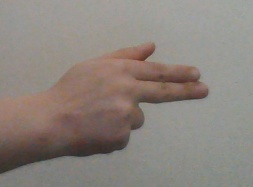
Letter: ghain